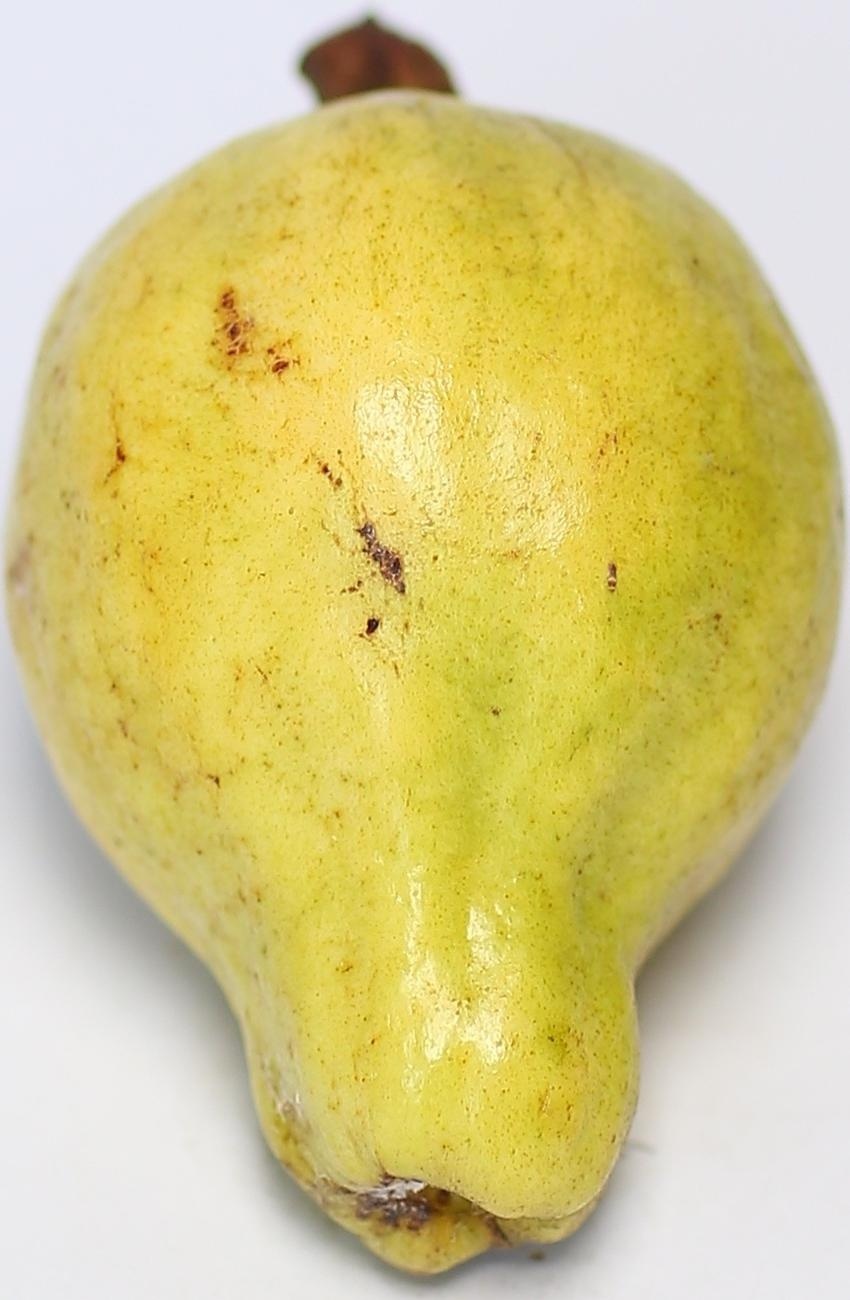
Maturity: ripe
Variety: local-sindhi